Kali

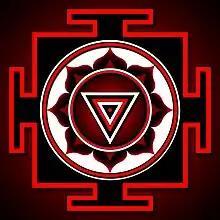
Kali Yantra

According to Rachel Fell McDermott, the poets portrayed Shiva as "the devotee who falls at [Kali's] feet in devotion, in the surrender of his ego, or in hopes of gaining "moksha" by her touch." In fact, Shiva is said to have become so enchanted by Kali that he performed austerities to win her, and having received the treasure of her feet, held them against his heart in reverence.